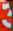
Number: 3